Andrés Feliz

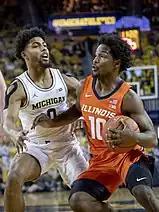
Feliz (right) in January 2020

As a freshman at the University of South Florida, Feliz left school a few days into the semester and immediately enrolled at Northwest Florida State College in Niceville, Florida. As a freshman at Northwest Florida, Feliz averaged 11.6 points per game, 4.7 assists per game, and 3.2 rebounds per game while averaging 57.3 percent from the field. As a sophomore, Feliz led Northwest Florida to a Florida State Title an elite eight appearance in the NJCAA Men's Division I Basketball Championship while averaging 20.0 points, 6.1 assists, 5.7 rebounds and 2.1 steals per game and becoming Northwest Florida State's all-time assists leader. Feliz was named a NJCAA DI First Team All-American and to the 2018 NJCAA DI All-Tournament Team. As the top rated junior college point guard in the United States, Feliz committed to continue his college career playing for head coach Brad Underwood, his former coach Orlando Antigua, and the Illinois Fighting Illini.